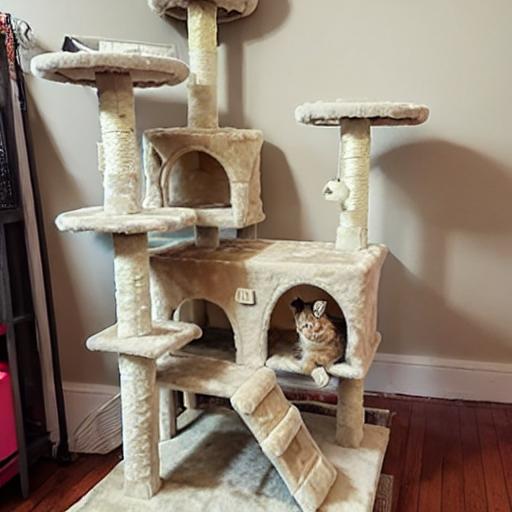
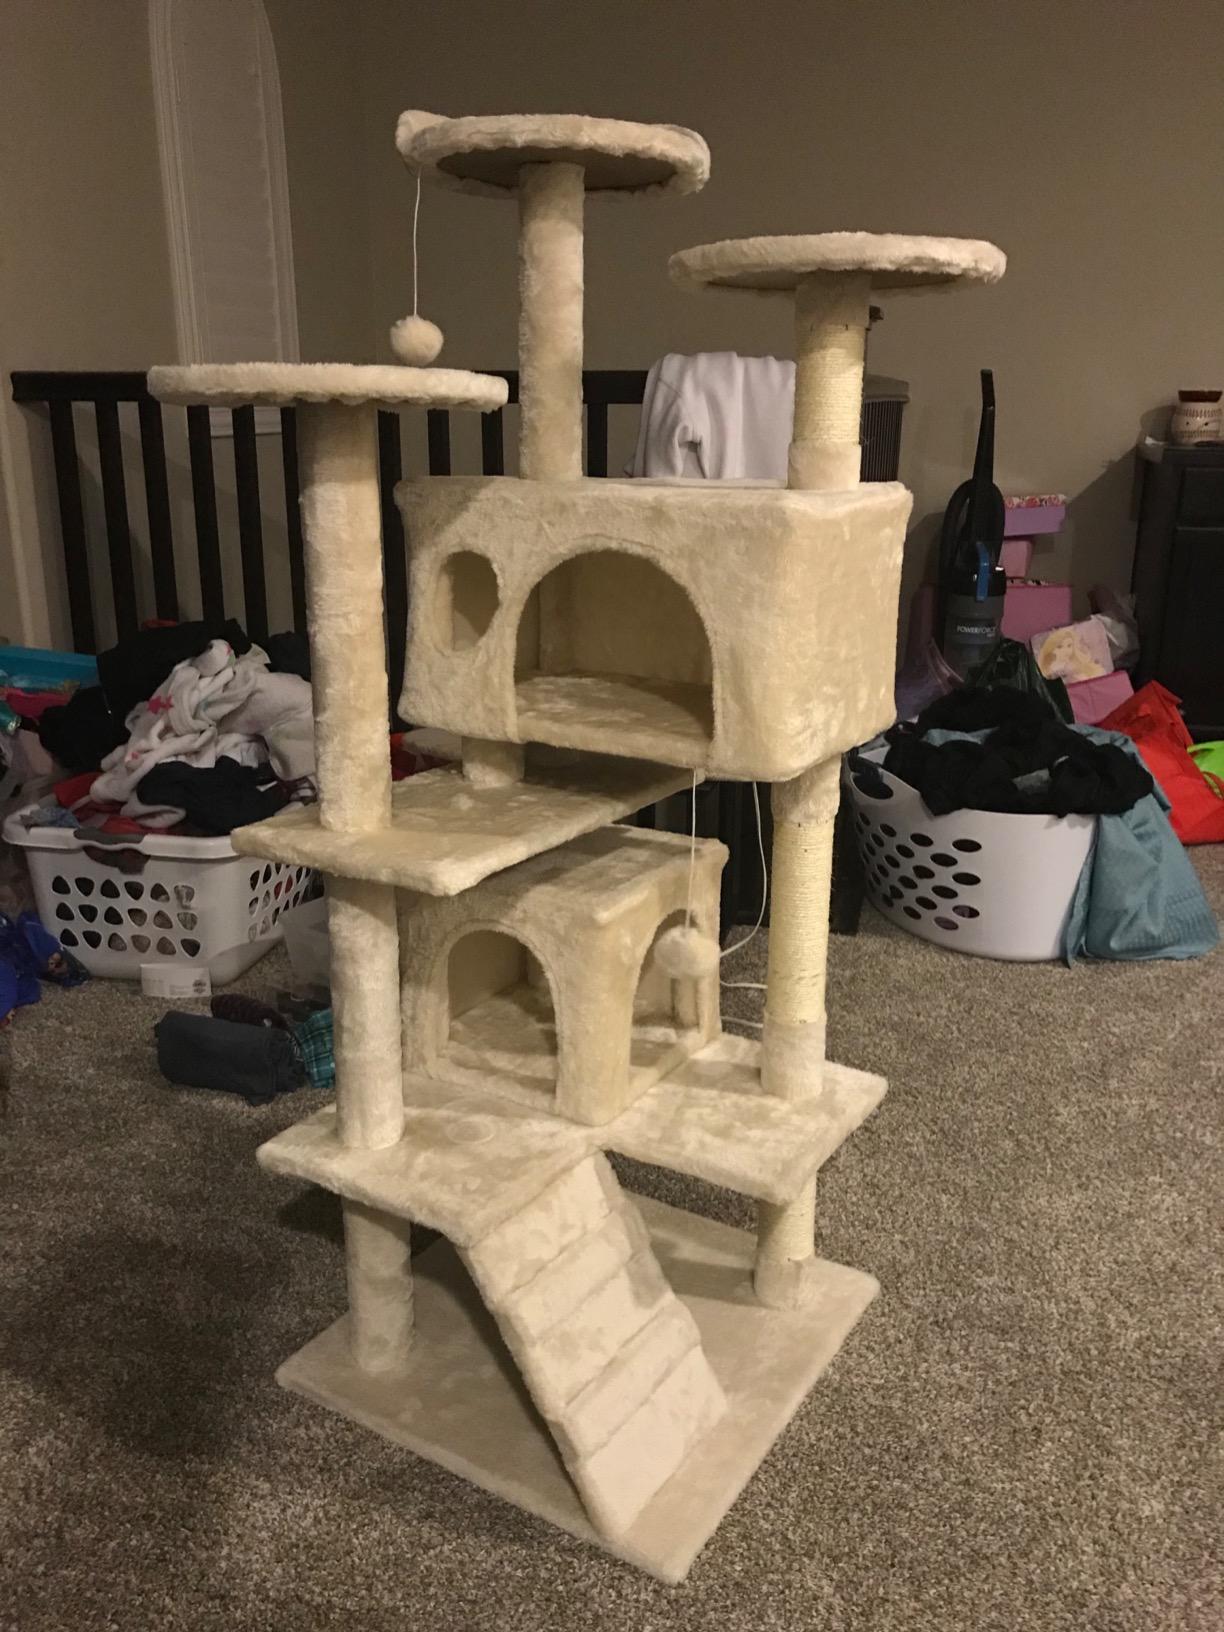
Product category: items_cat tree
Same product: no